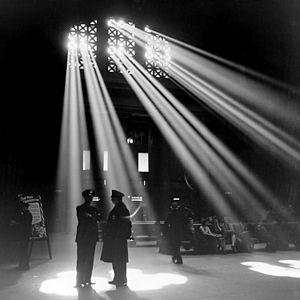
Salle des pas perdus de l'Union Station de Chicago, Illinois, USA. 日本語: アメリカ合衆国イリノイ州シカゴのユニオン駅の待合室にて。